Ostap Vyshnya

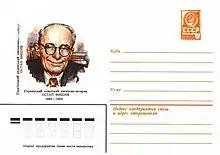
Soviet postal envelope of 1979 with portrait of Ostap Vyshnya

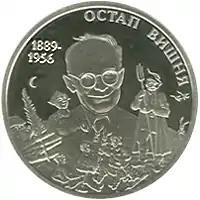
Ukrainian coin portraying Vyshnya

Pavlo Hubenko was born in a large peasant family of 17 children on 13 November 1889 in the "khutir" (farmstead) Chechva near the small town of Hrun, in Zinkiv uyezd, at the time in the Poltava Governorate of the Russian Empire. Today his place is in Sumy Oblast while Zinkiv is a city in Poltava Oblast, both in Ukraine. He studied in elementary school in Zinkiv, later enrolling into the Kyiv military-nursing school, which he finished in 1907. He worked as a nurse in the Army and then at the surgical department of the South Western Railway hospital. He finally managed to take the tests to enroll into the Kyiv University in 1917, but later (1919) dropped out of it and was fully overtaken by journalism and literary works. In 1919, he was captured by Bolsheviks while being in the Ukrainian Army and heavily sick of typhus. Remarkable is the fact that he also served as the chief of the medical-sanitary directorate of Ukrainian Ministry of Railways (Transport). Until 1921 he spent time in Kharkiv's prison "till the complete end of the Civil War". During the times of Directorate of Ukraine he became known for his phrase: "Inside the wagon - Directory, under the wagon - territory". In 1933, he was sentenced to ten years in a forced labour camp. Vyshnia was one of the few representatives of the Renaissance group who survived the execution.